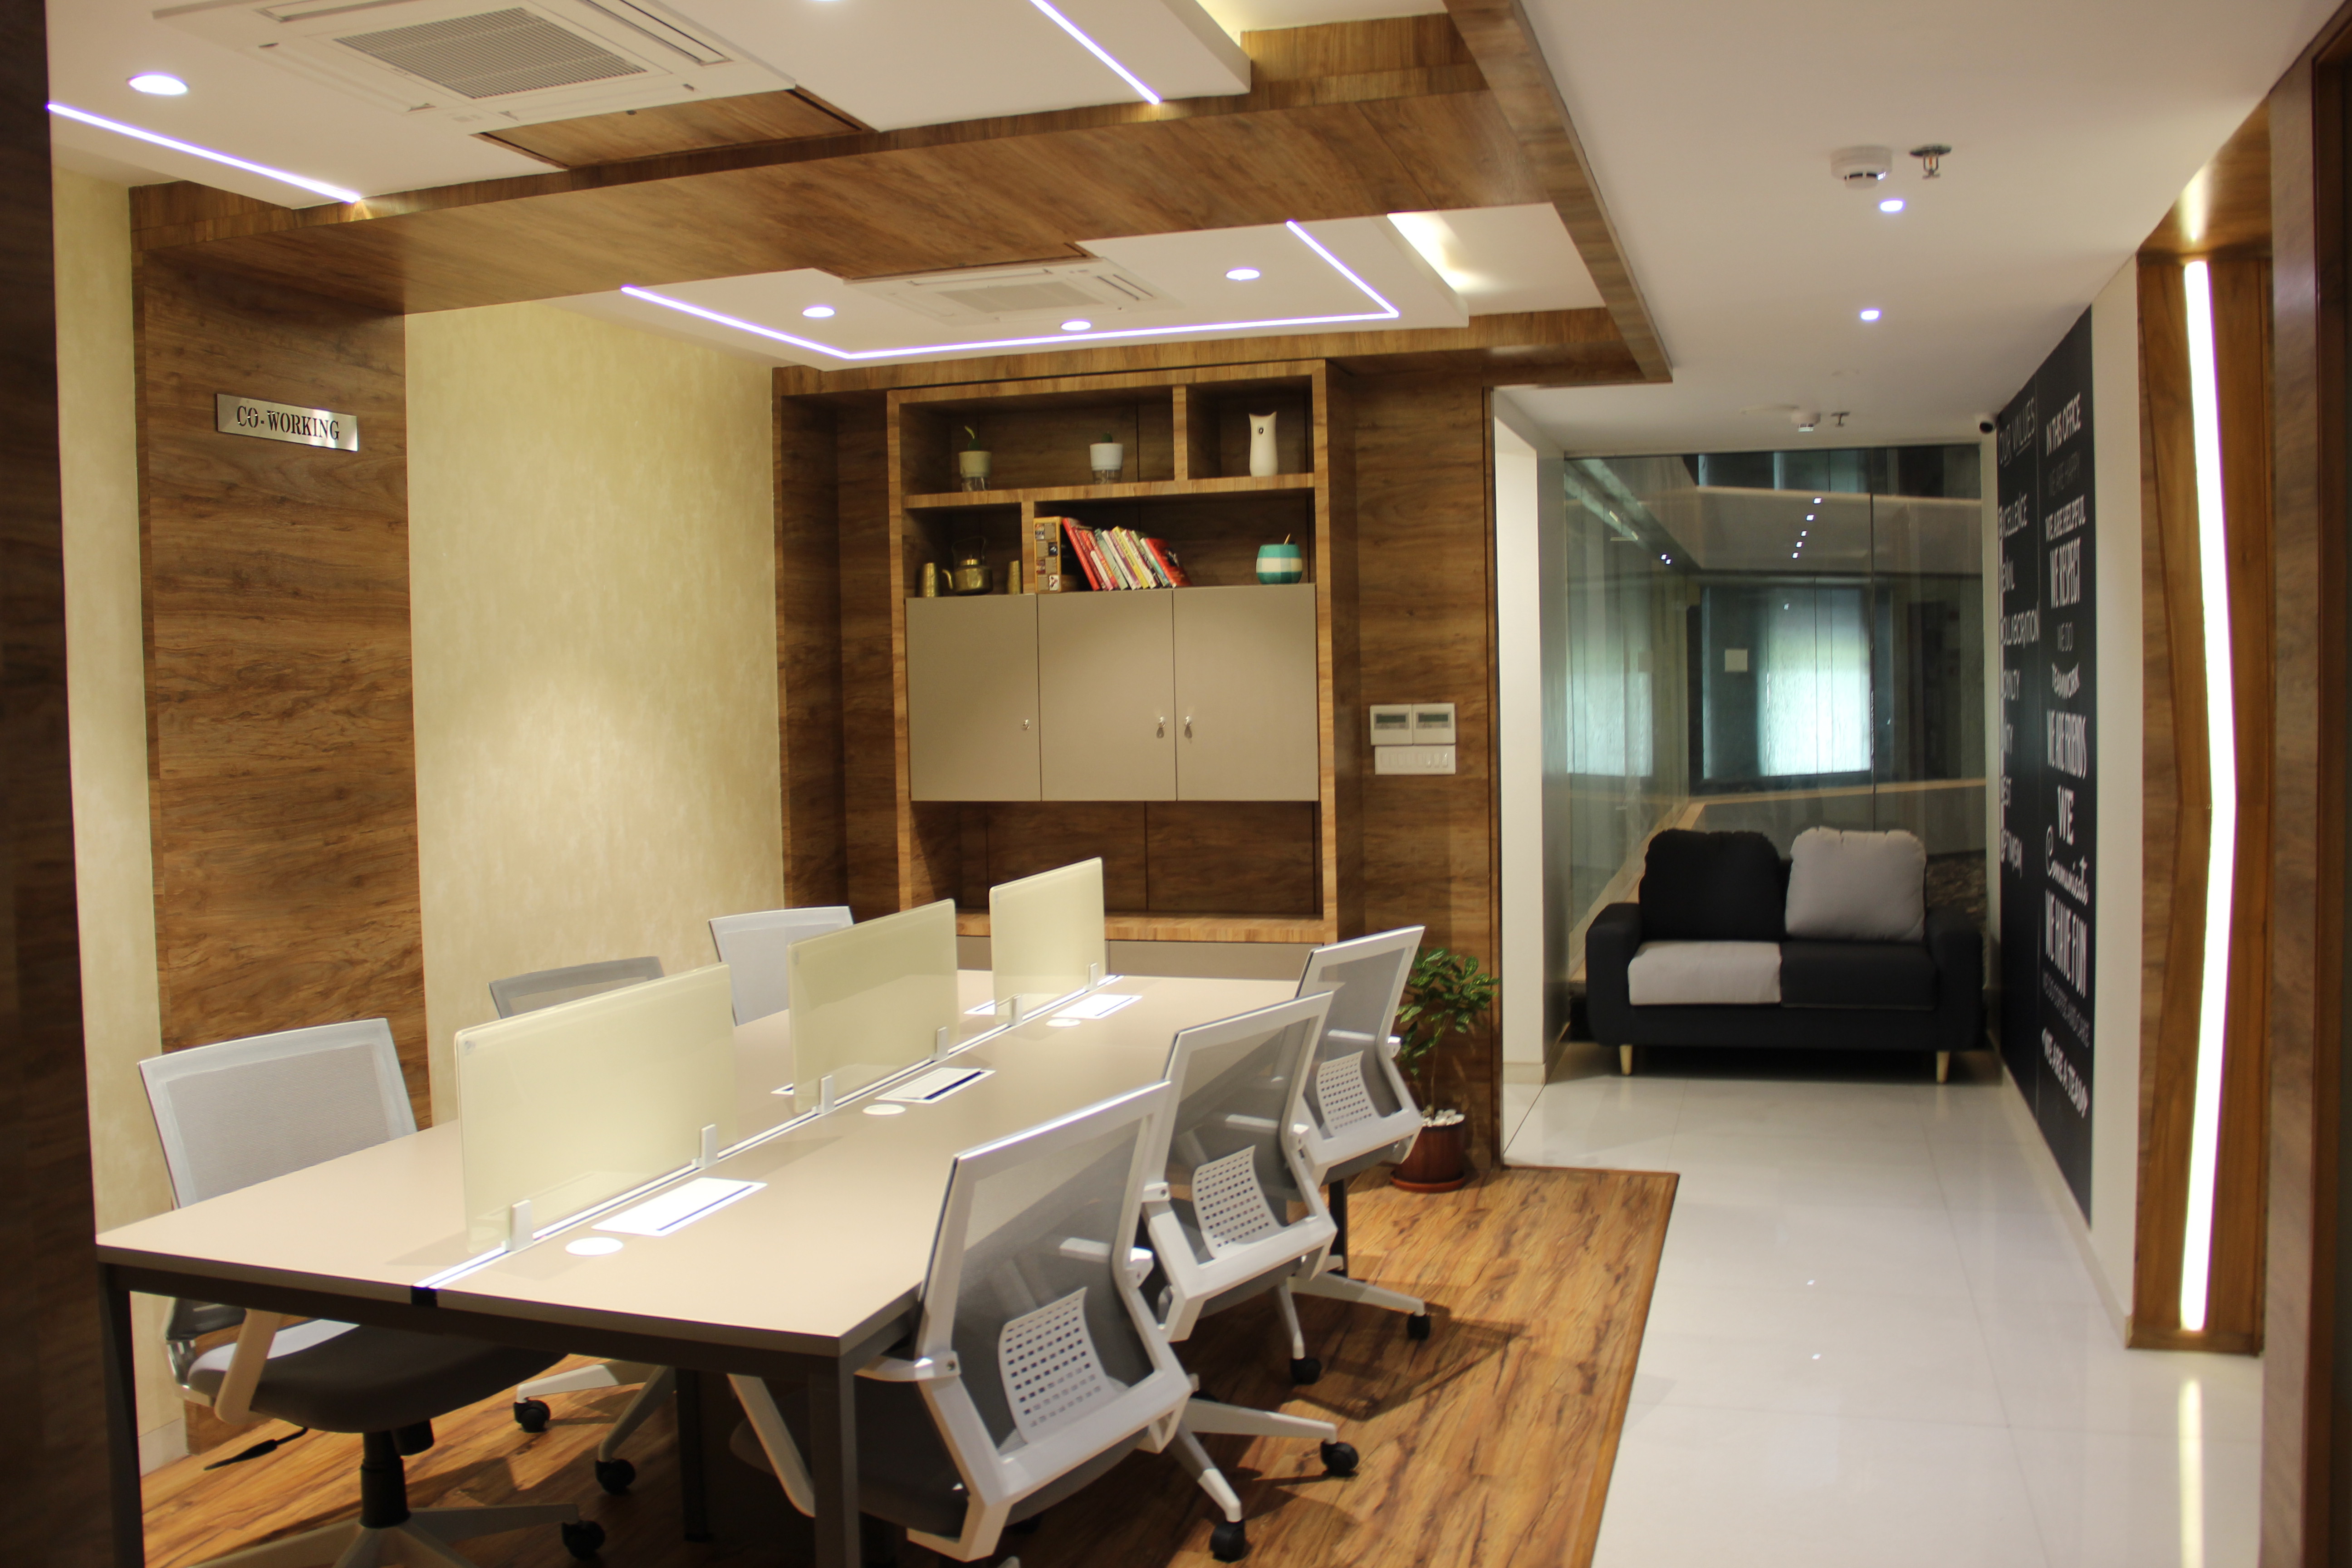
space, table, property, furniture, building, chair, interior design, flooring, wood, floor, real estate, fixture, door, hardwood, ceiling, house, hall, room, design, dining room, condominium, kitchen dining room table, light fixture, plywood, apartment, comfort, wood flooring, living room, armrest, city, conference hall, curtain, Conference room table, office, daylighting